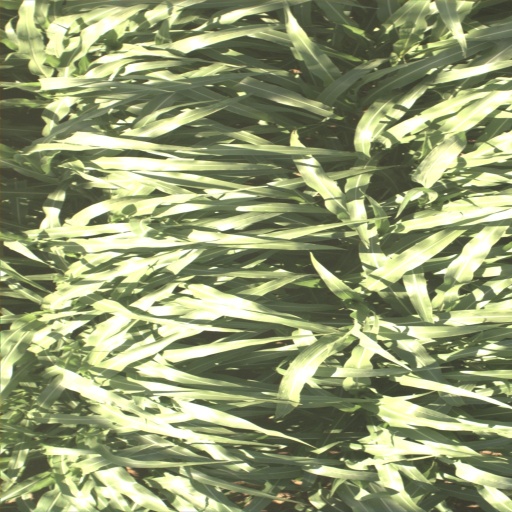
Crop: sorghum